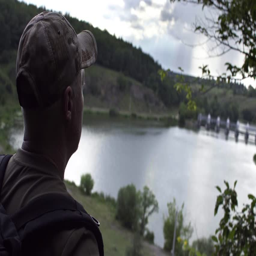
white male tourist looks into the distance